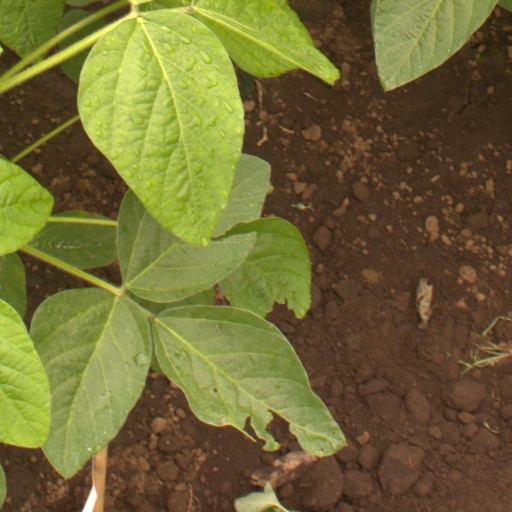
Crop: soybean